Describe the emotion expressed in this image:  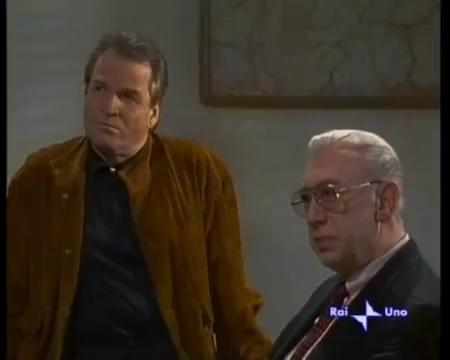
This person displays Suffering, valence and arousal with high intensity.